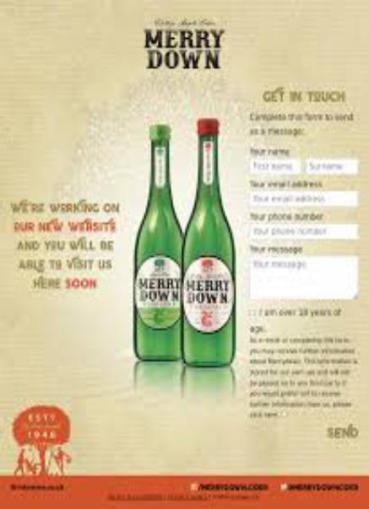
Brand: merrydown
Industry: Food